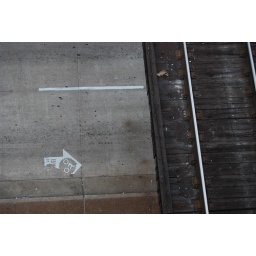
A view from above a street and the unique bike lane symbol spray painted below.